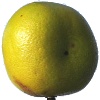
Label: pomelo_sweetie